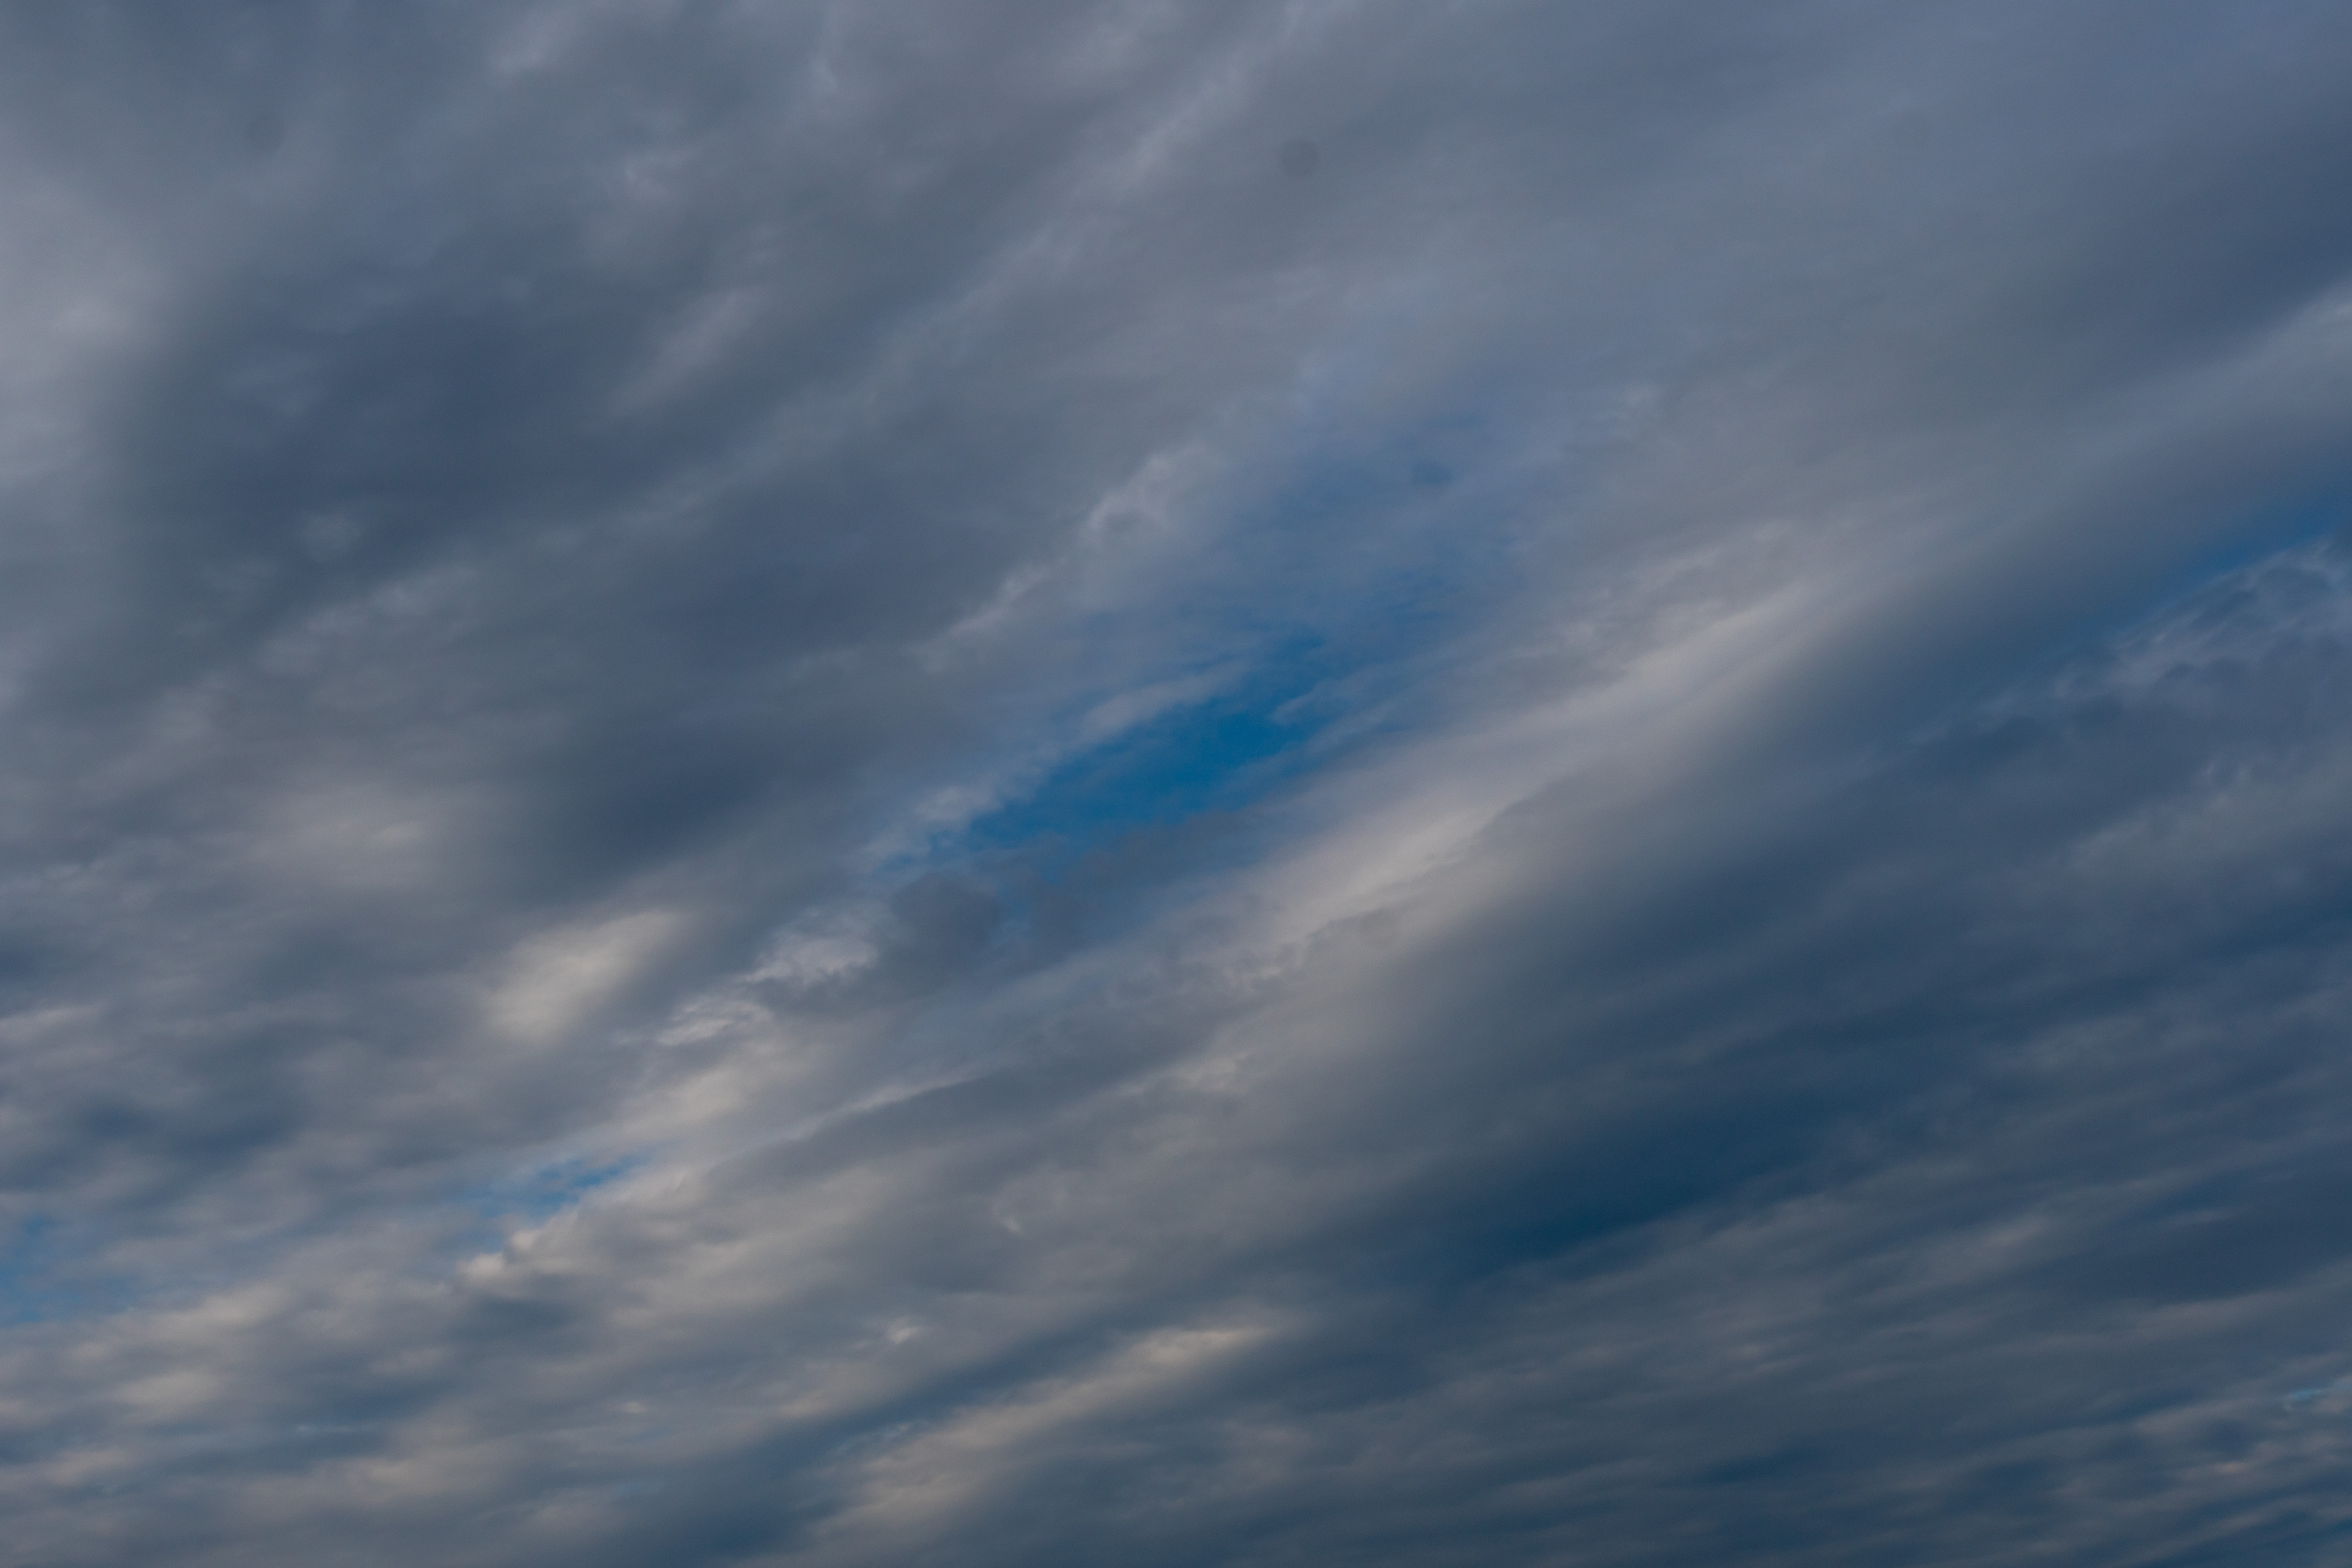
cloud, sky, clouds, nature, air, atmosphere, spring, summer, beauty, blue, high, climate, calm, oxygen, clean, peaceful, forecast, daytime, Colorfulness, azure, electric blue, aqua, space, cumulus, meteorological phenomenon